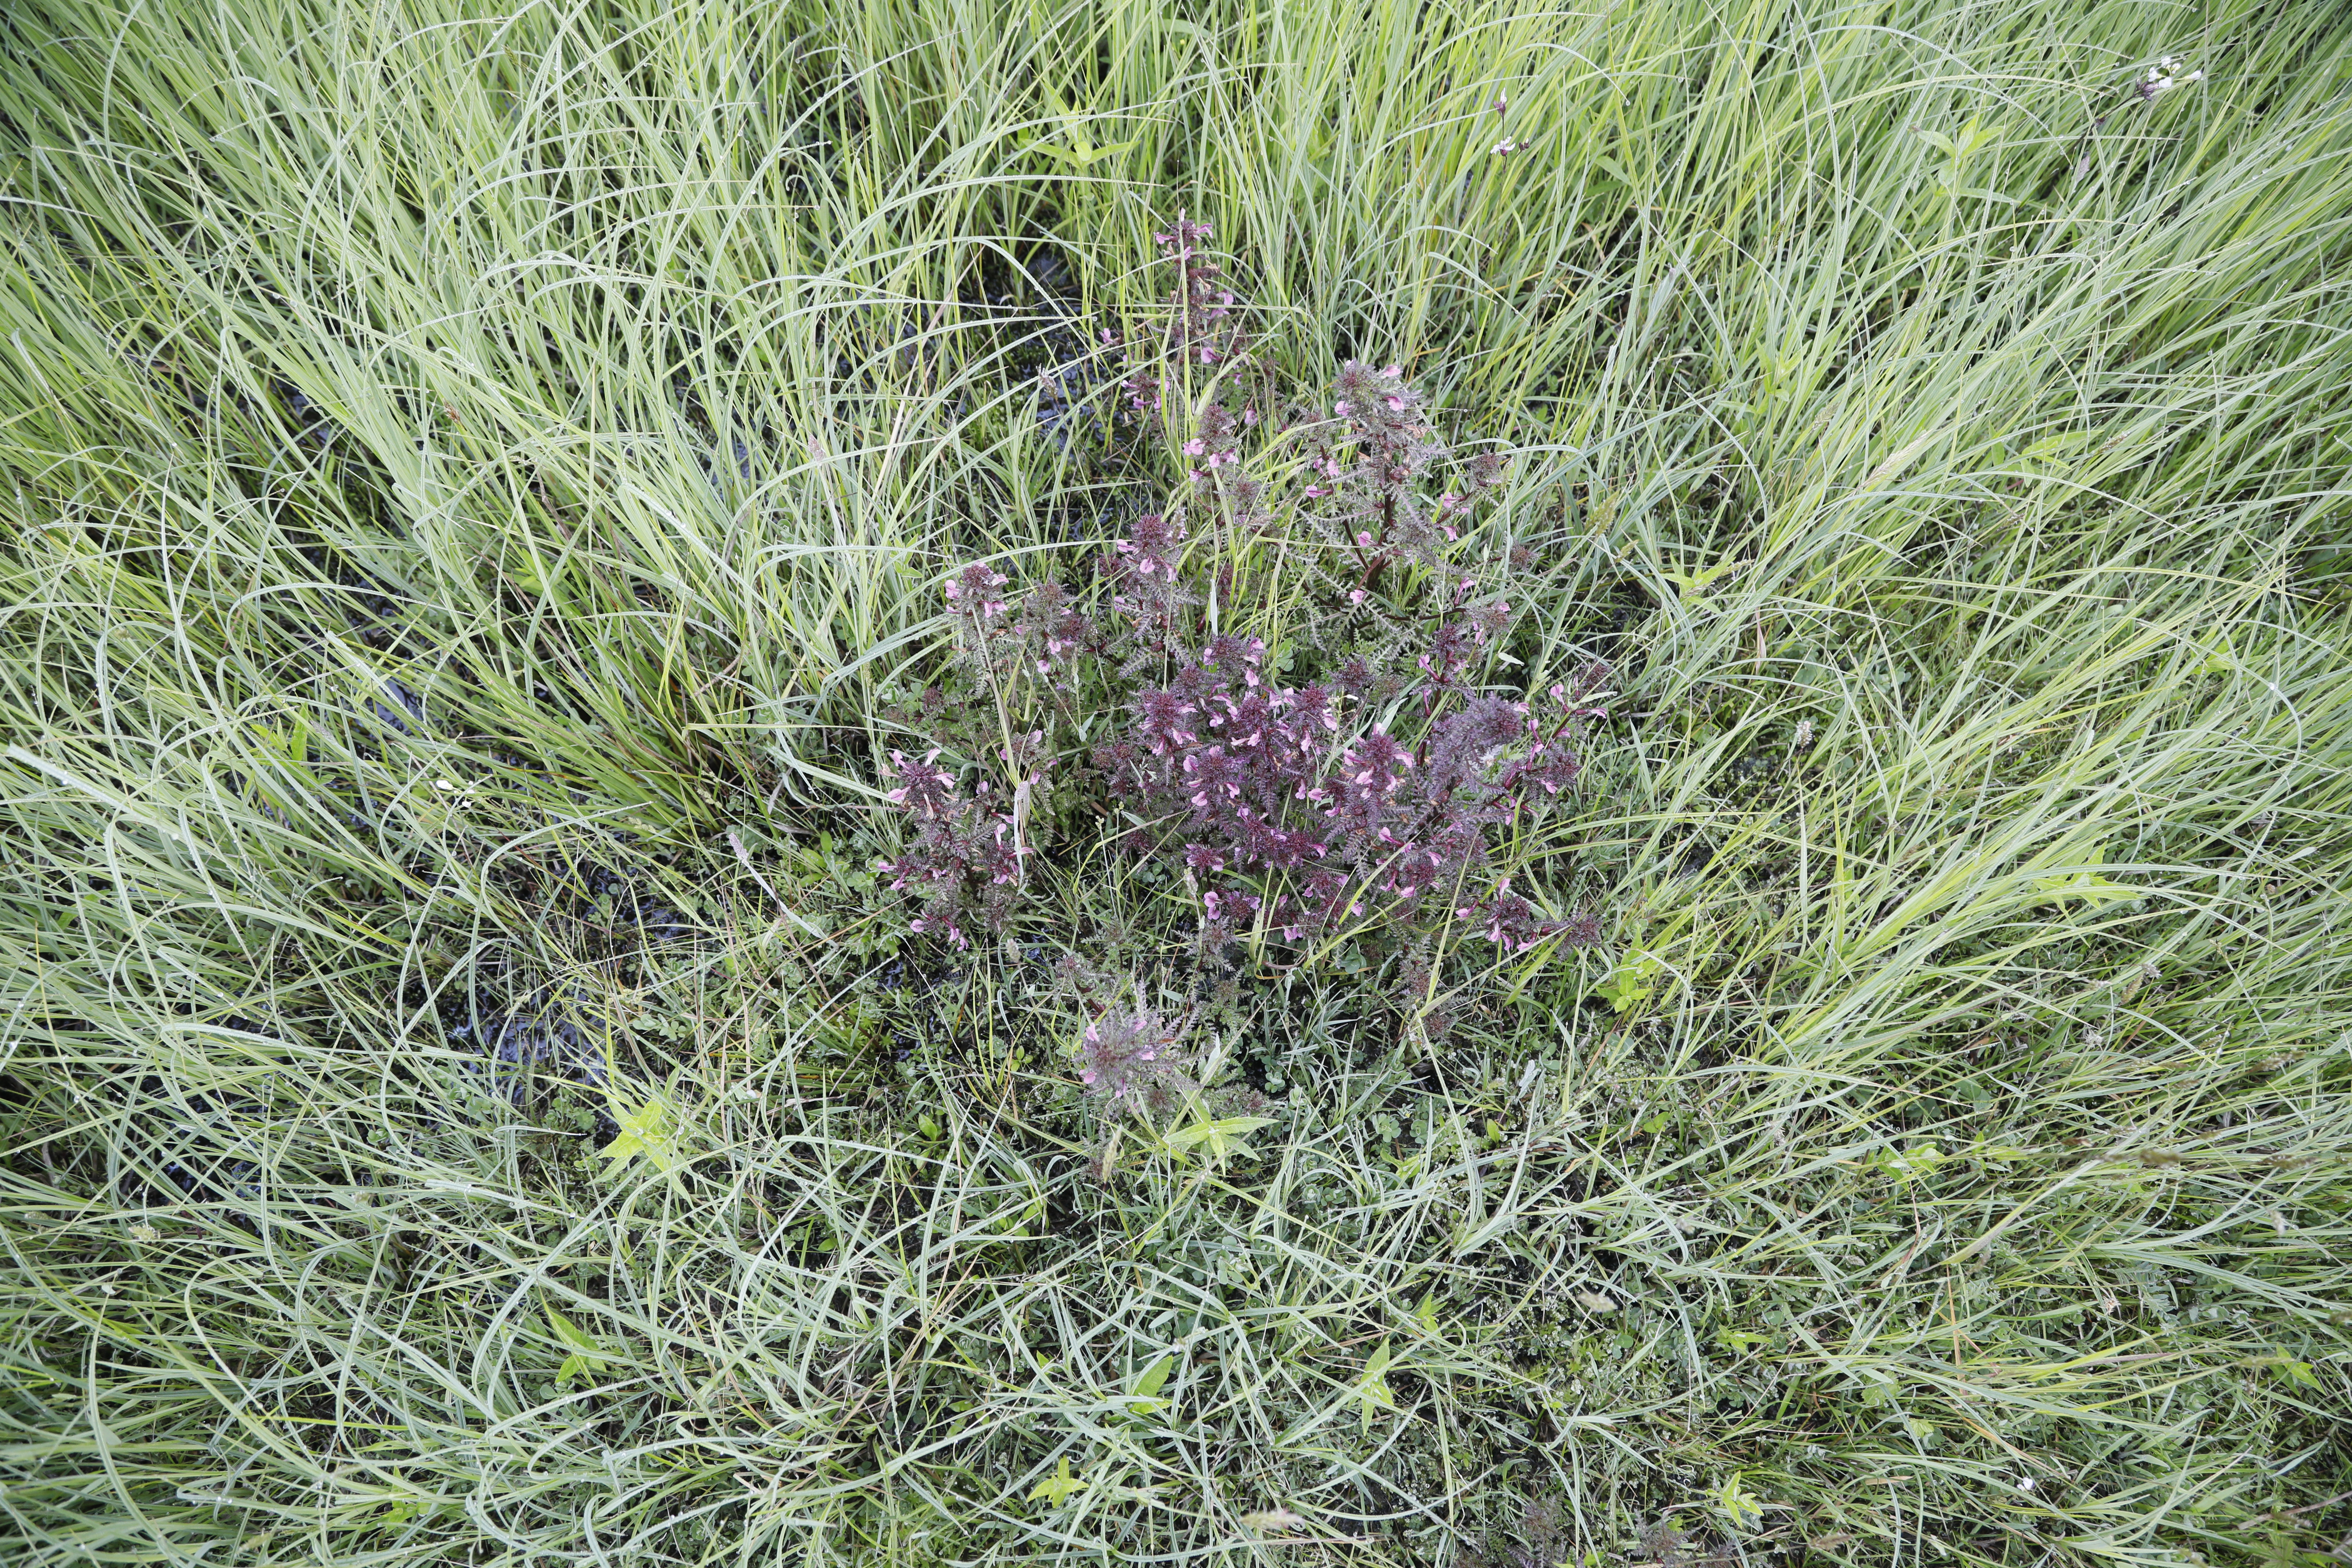
Plant species: Cardamine pratensis, Pedicularis palustris